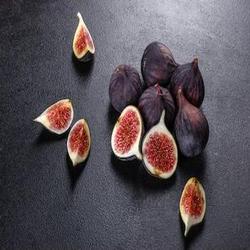
Label: Fig